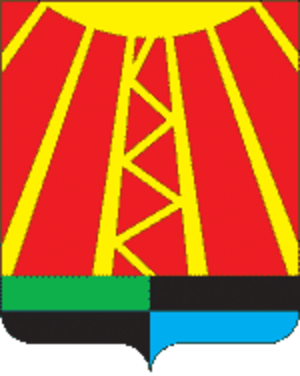
Neftegorsk est une ville de l'oblast de Samara, en Russie, et le centre administratif du raïon à Neftegorsk. Sa population s'élevait à 18 119 habitants en 2017.